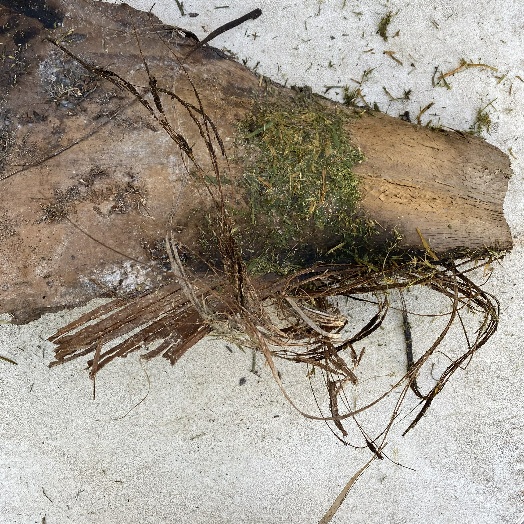
Label: Vegetation